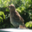
Label: bird